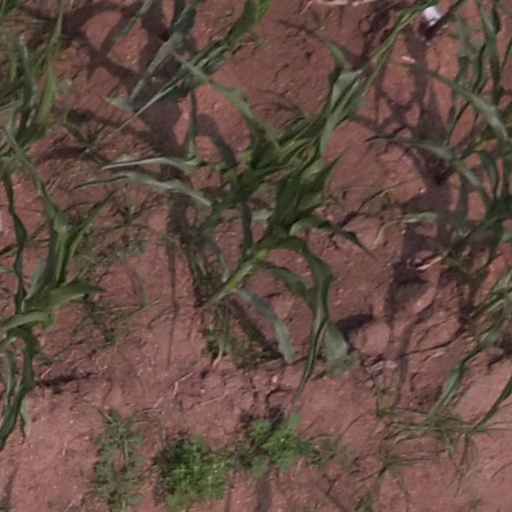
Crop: maize; corn